Tuck School of Business

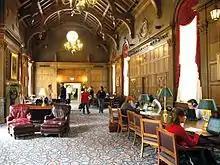
Stell Hall, named after Julia Stell, Edward Tuck's wife

Tuck donated 600 shares of Chase National Bank, which was sold for $567,766 a couple months before the Black Tuesday crash at the start of the Great Depression. On the west side of the campus, Edward Tuck Hall was completed in 1930 and was flanked by two dormitories, Chase Hall and Woodbury Hall — named for two Dartmouth alumni, Salmon P. Chase and Levi Woodbury, respectively. Stell Hall, the dining facility adjacent to Chase Hall, was named after Tuck's wife, Julia Stell. With the completion of the project, Tuck students now lived together and took classes together.